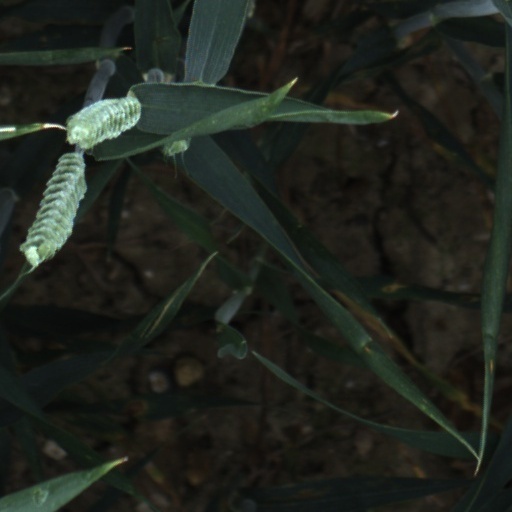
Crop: wheat